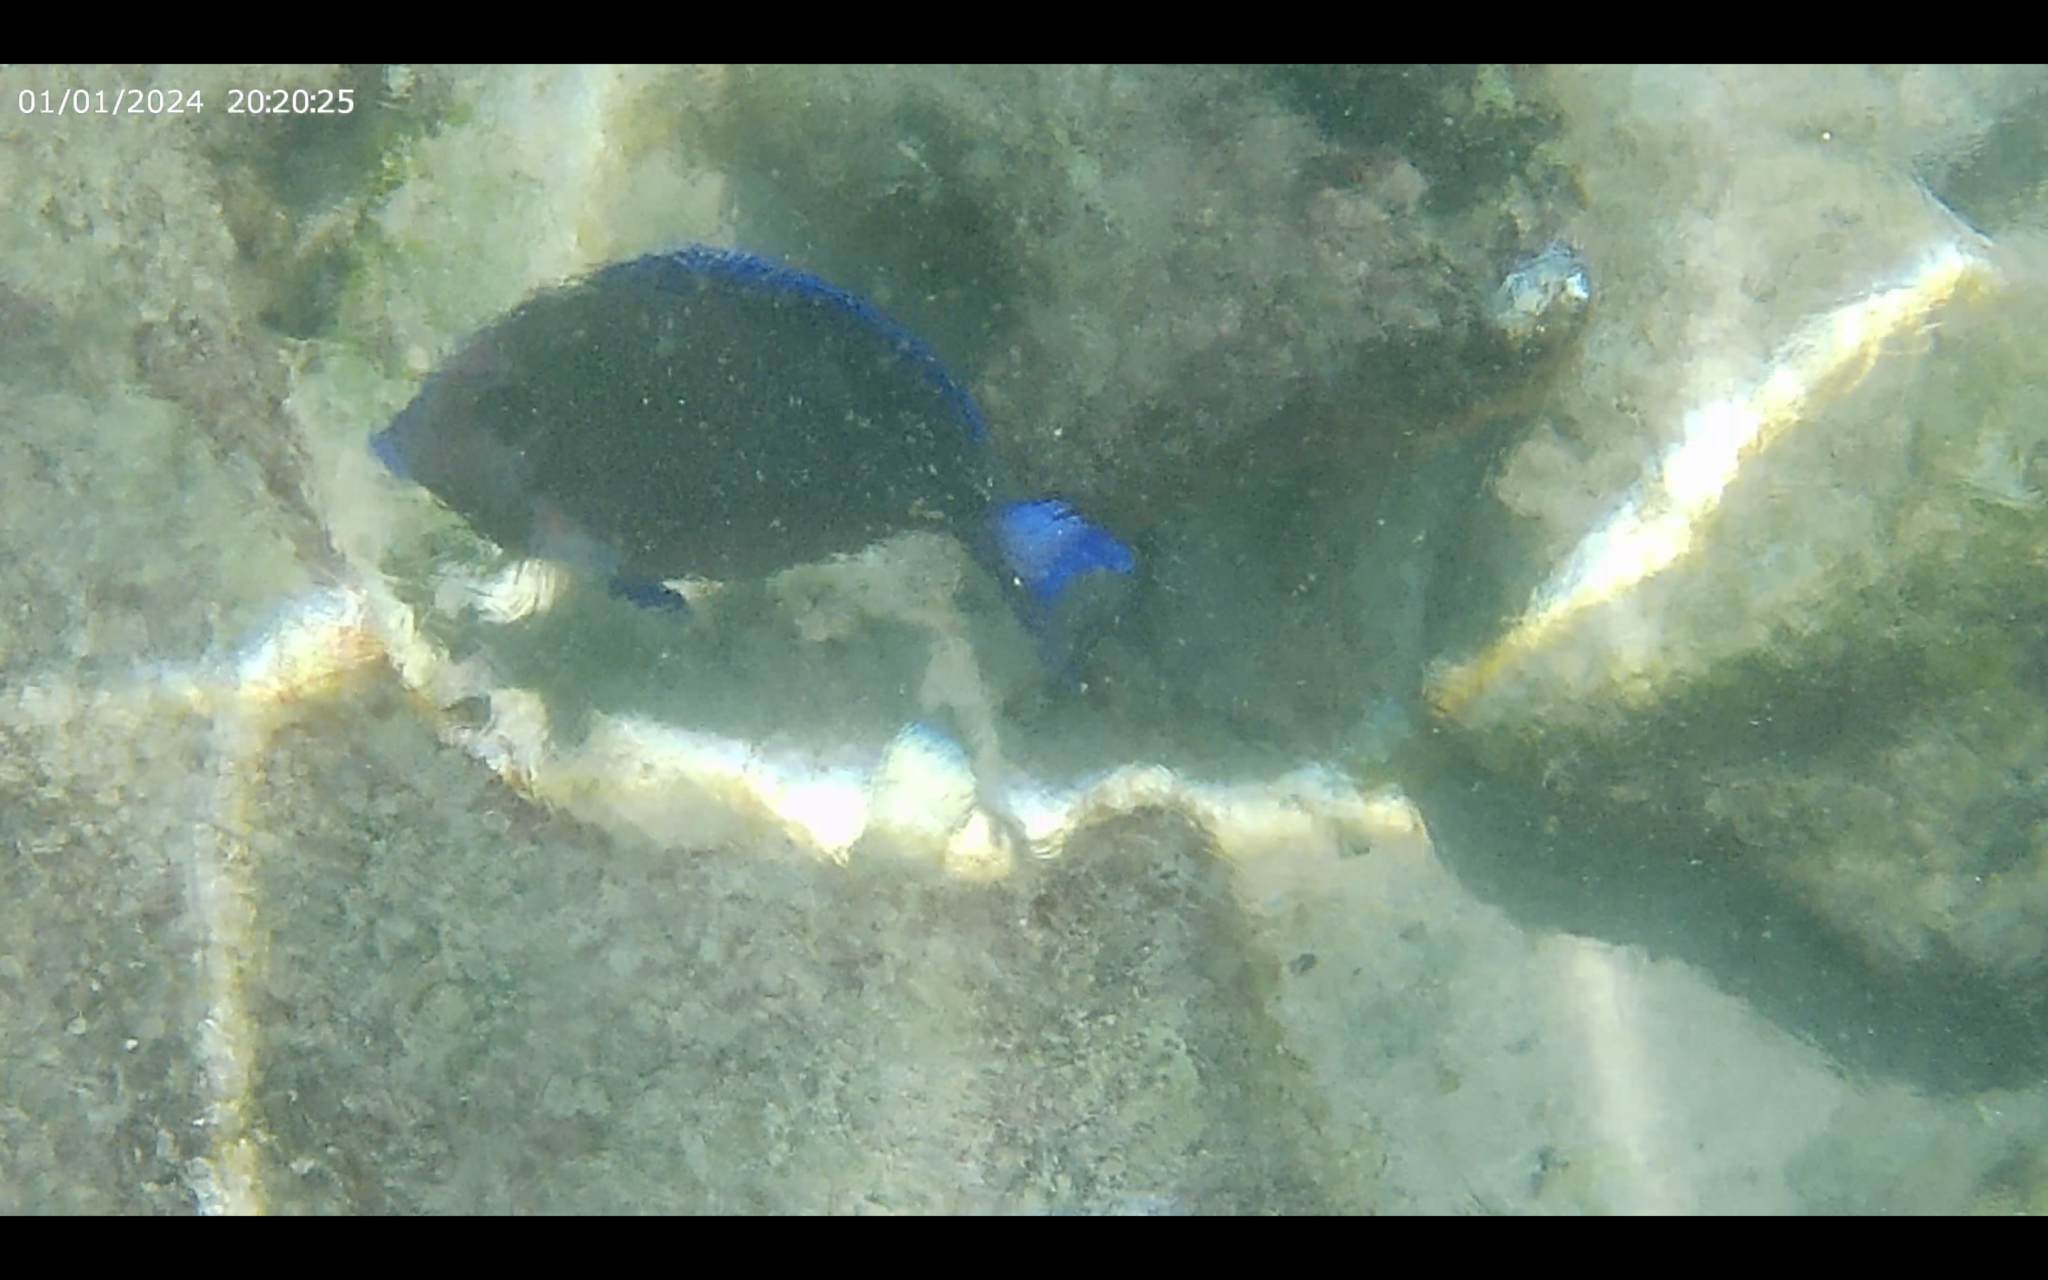
Acanthurus coeruleus (Atlantic Blue Tang)